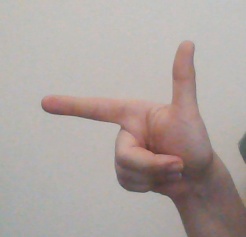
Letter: yaa